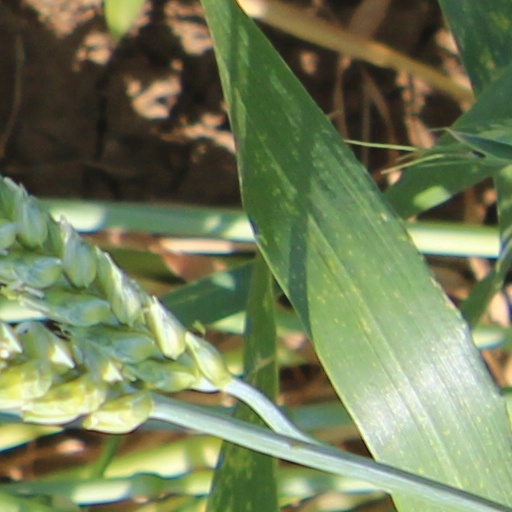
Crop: wheat